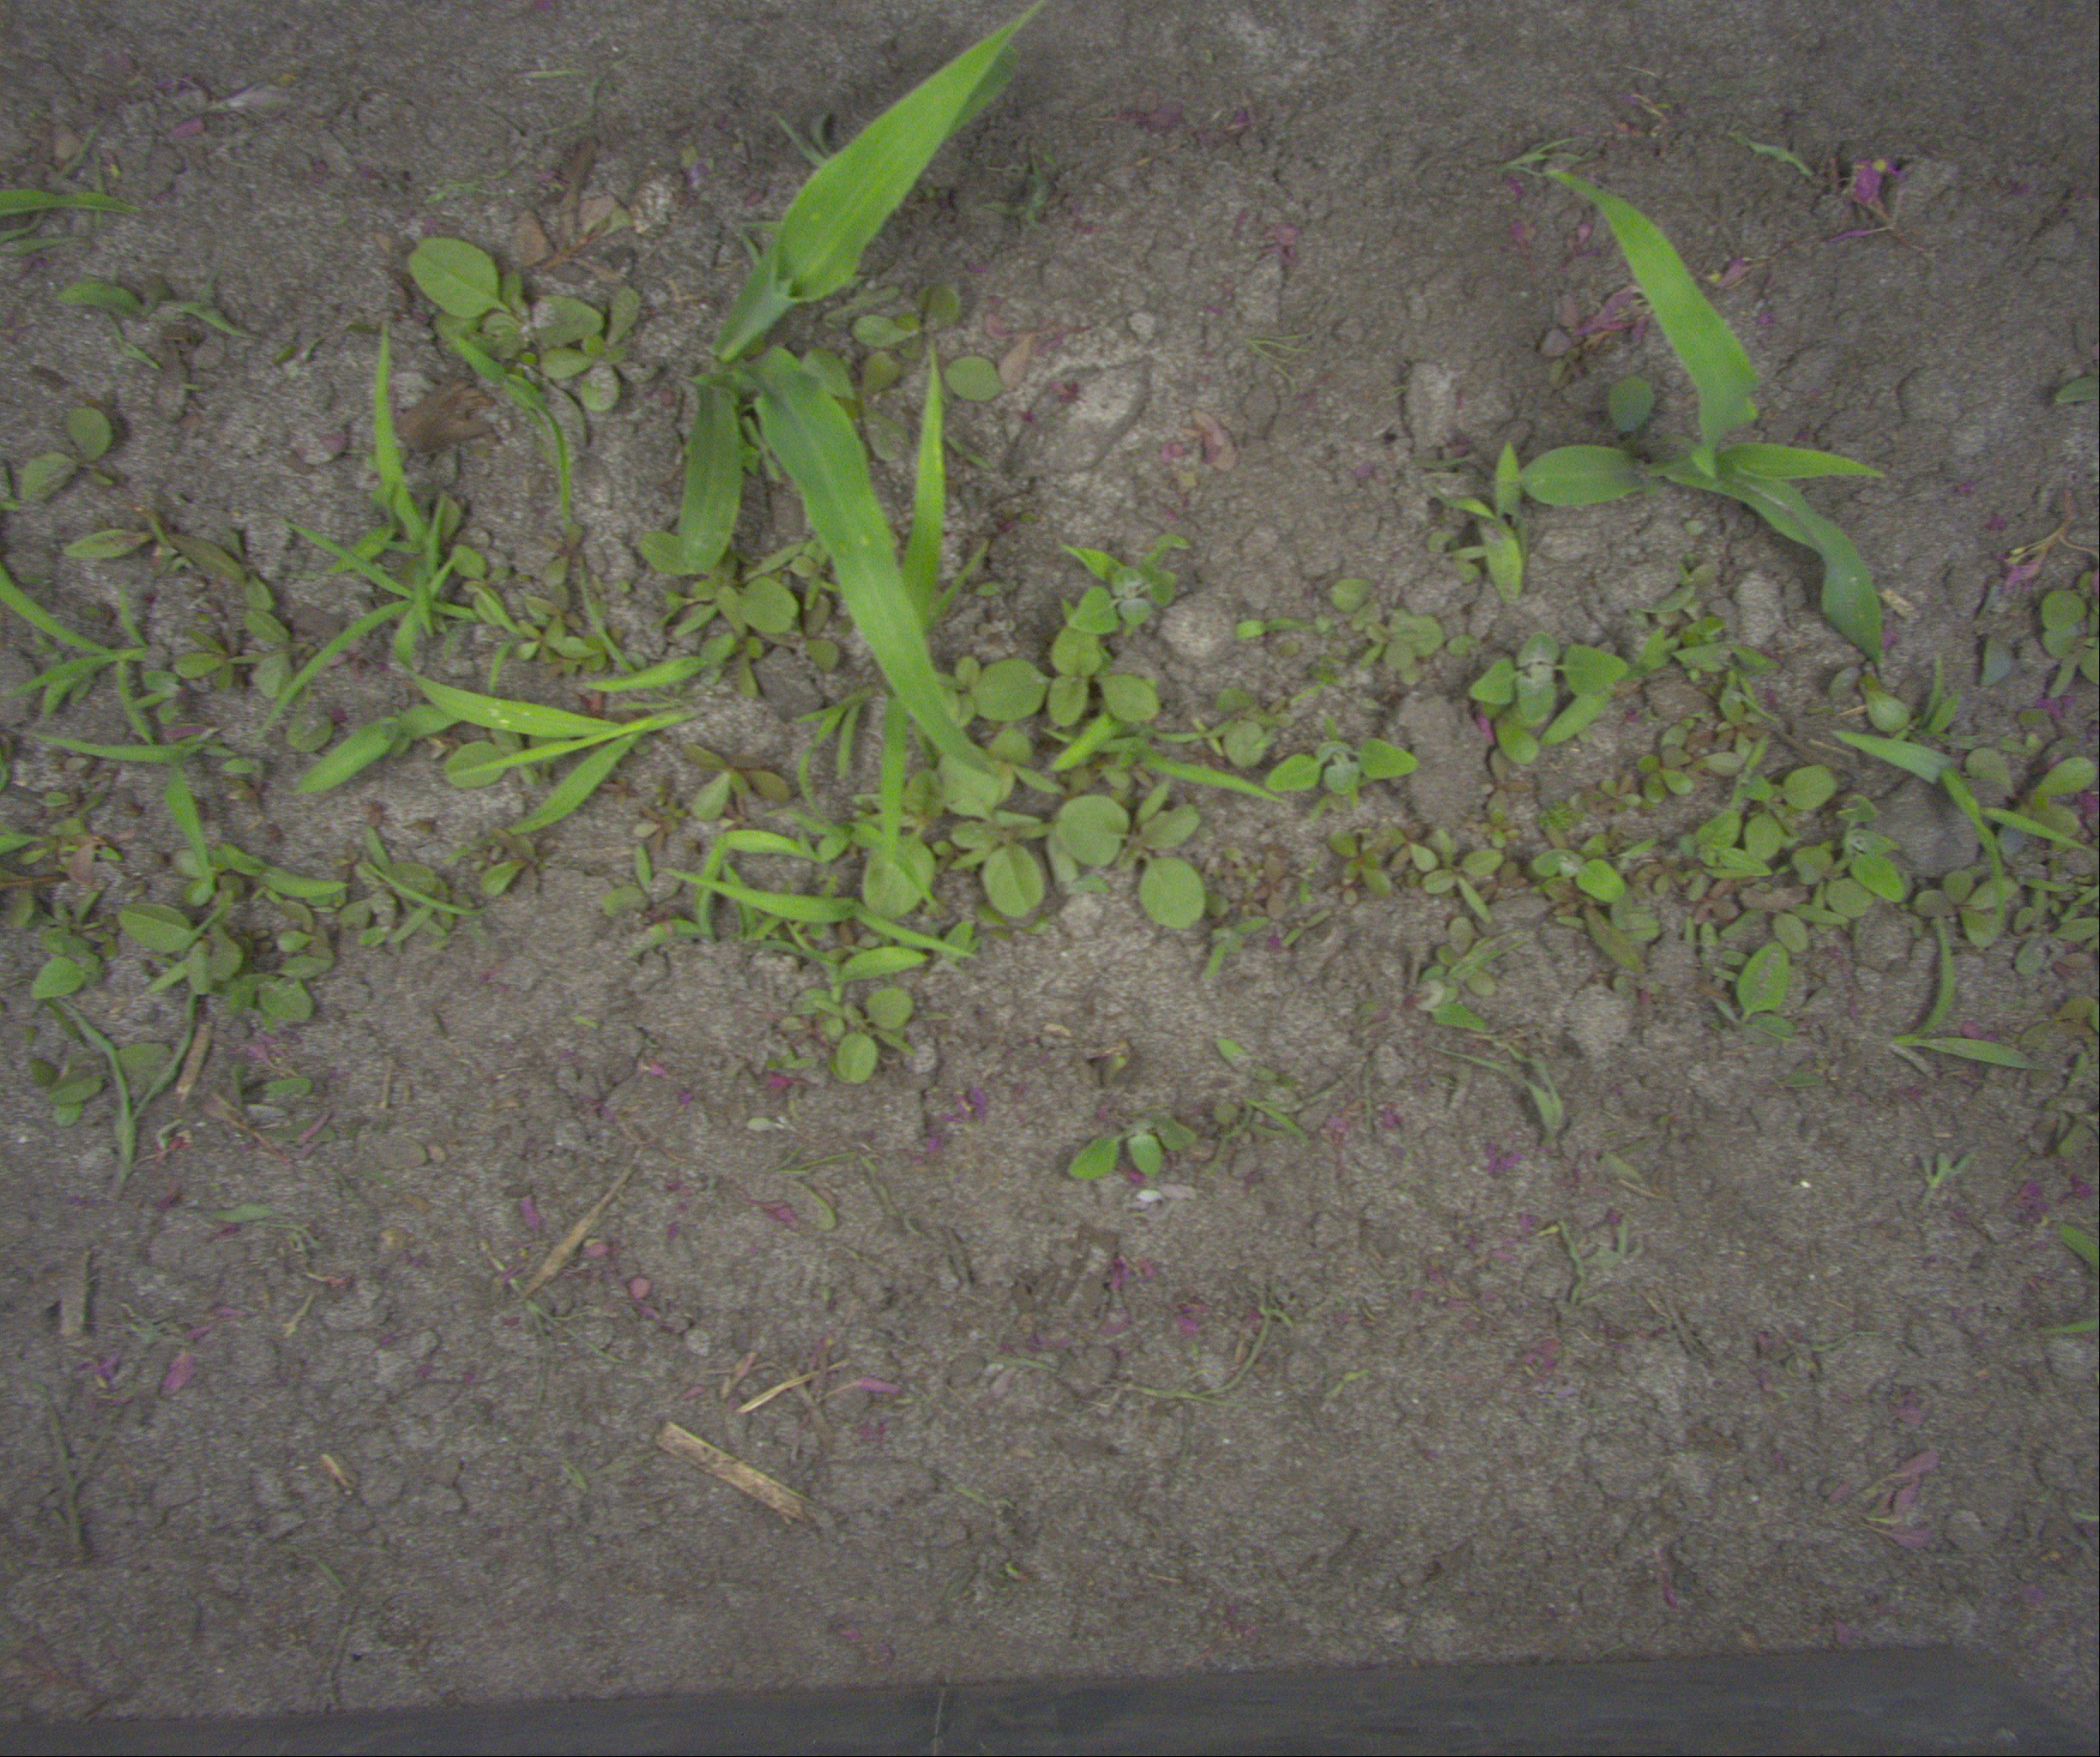
Crop: maize
Objects: maize, maize, stem_maize, stem_maize